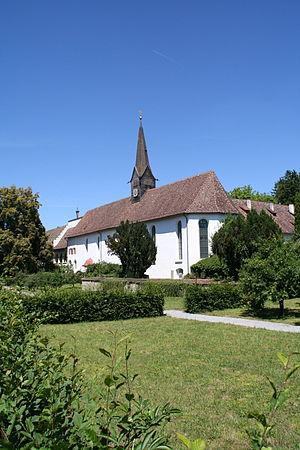
Cette liste présente les biens culturels d'importance nationale dans le canton de Thurgovie. Cette liste correspond à l'édition 2009 de l'Inventaire Suisse des biens culturels d'importance nationale pour le canton de Thurgovie. Il est trié par commune et inclus : 78 bâtiments séparés, 15 collections et 14 sites archéologiques.